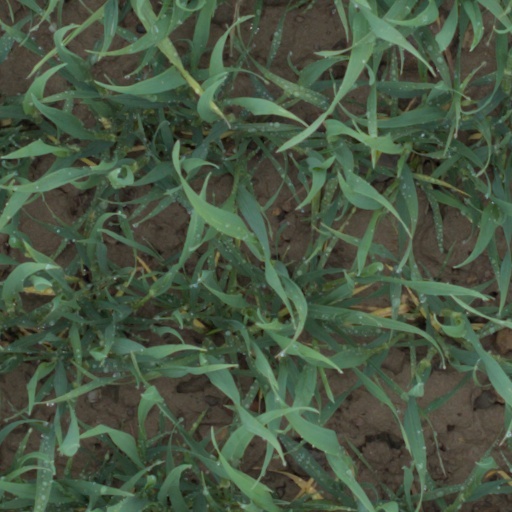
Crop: wheat